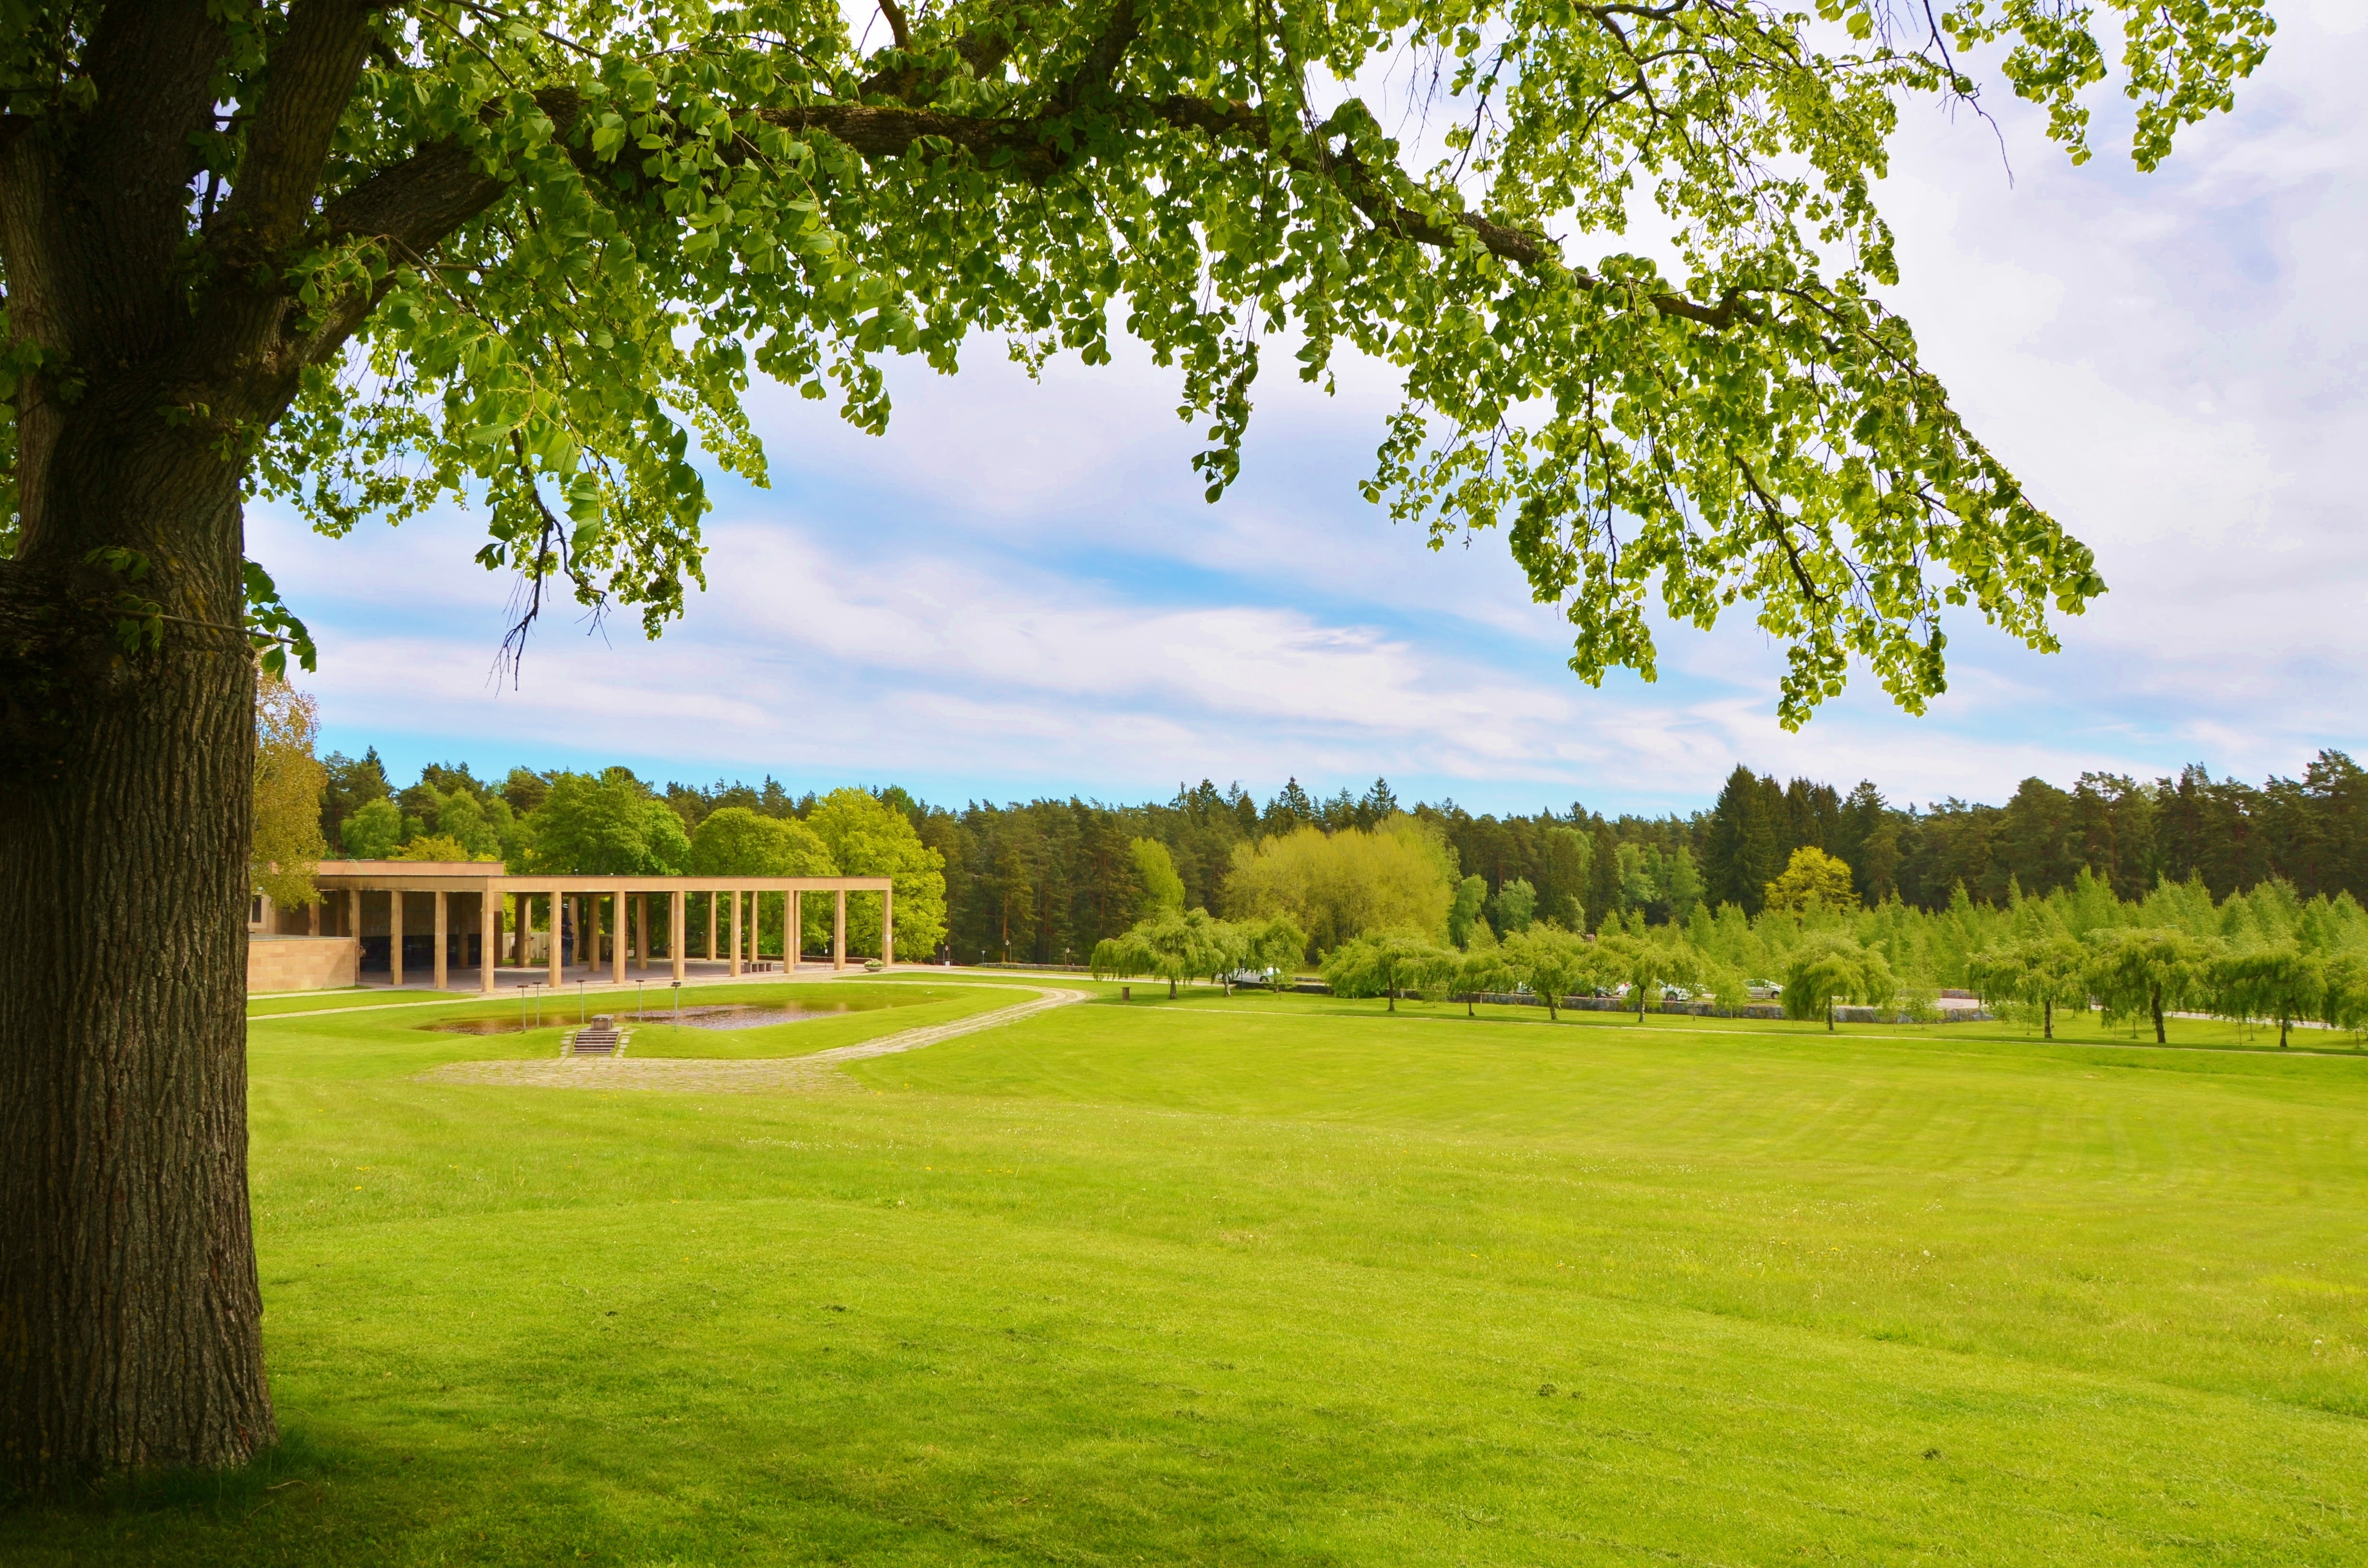
landscape, tree, grass, structure, field, lawn, meadow, summer, spring, green, pasture, natural, park, garden, golf course, golf club, grassland, natur, estate, rural area, woody plant, sport venue